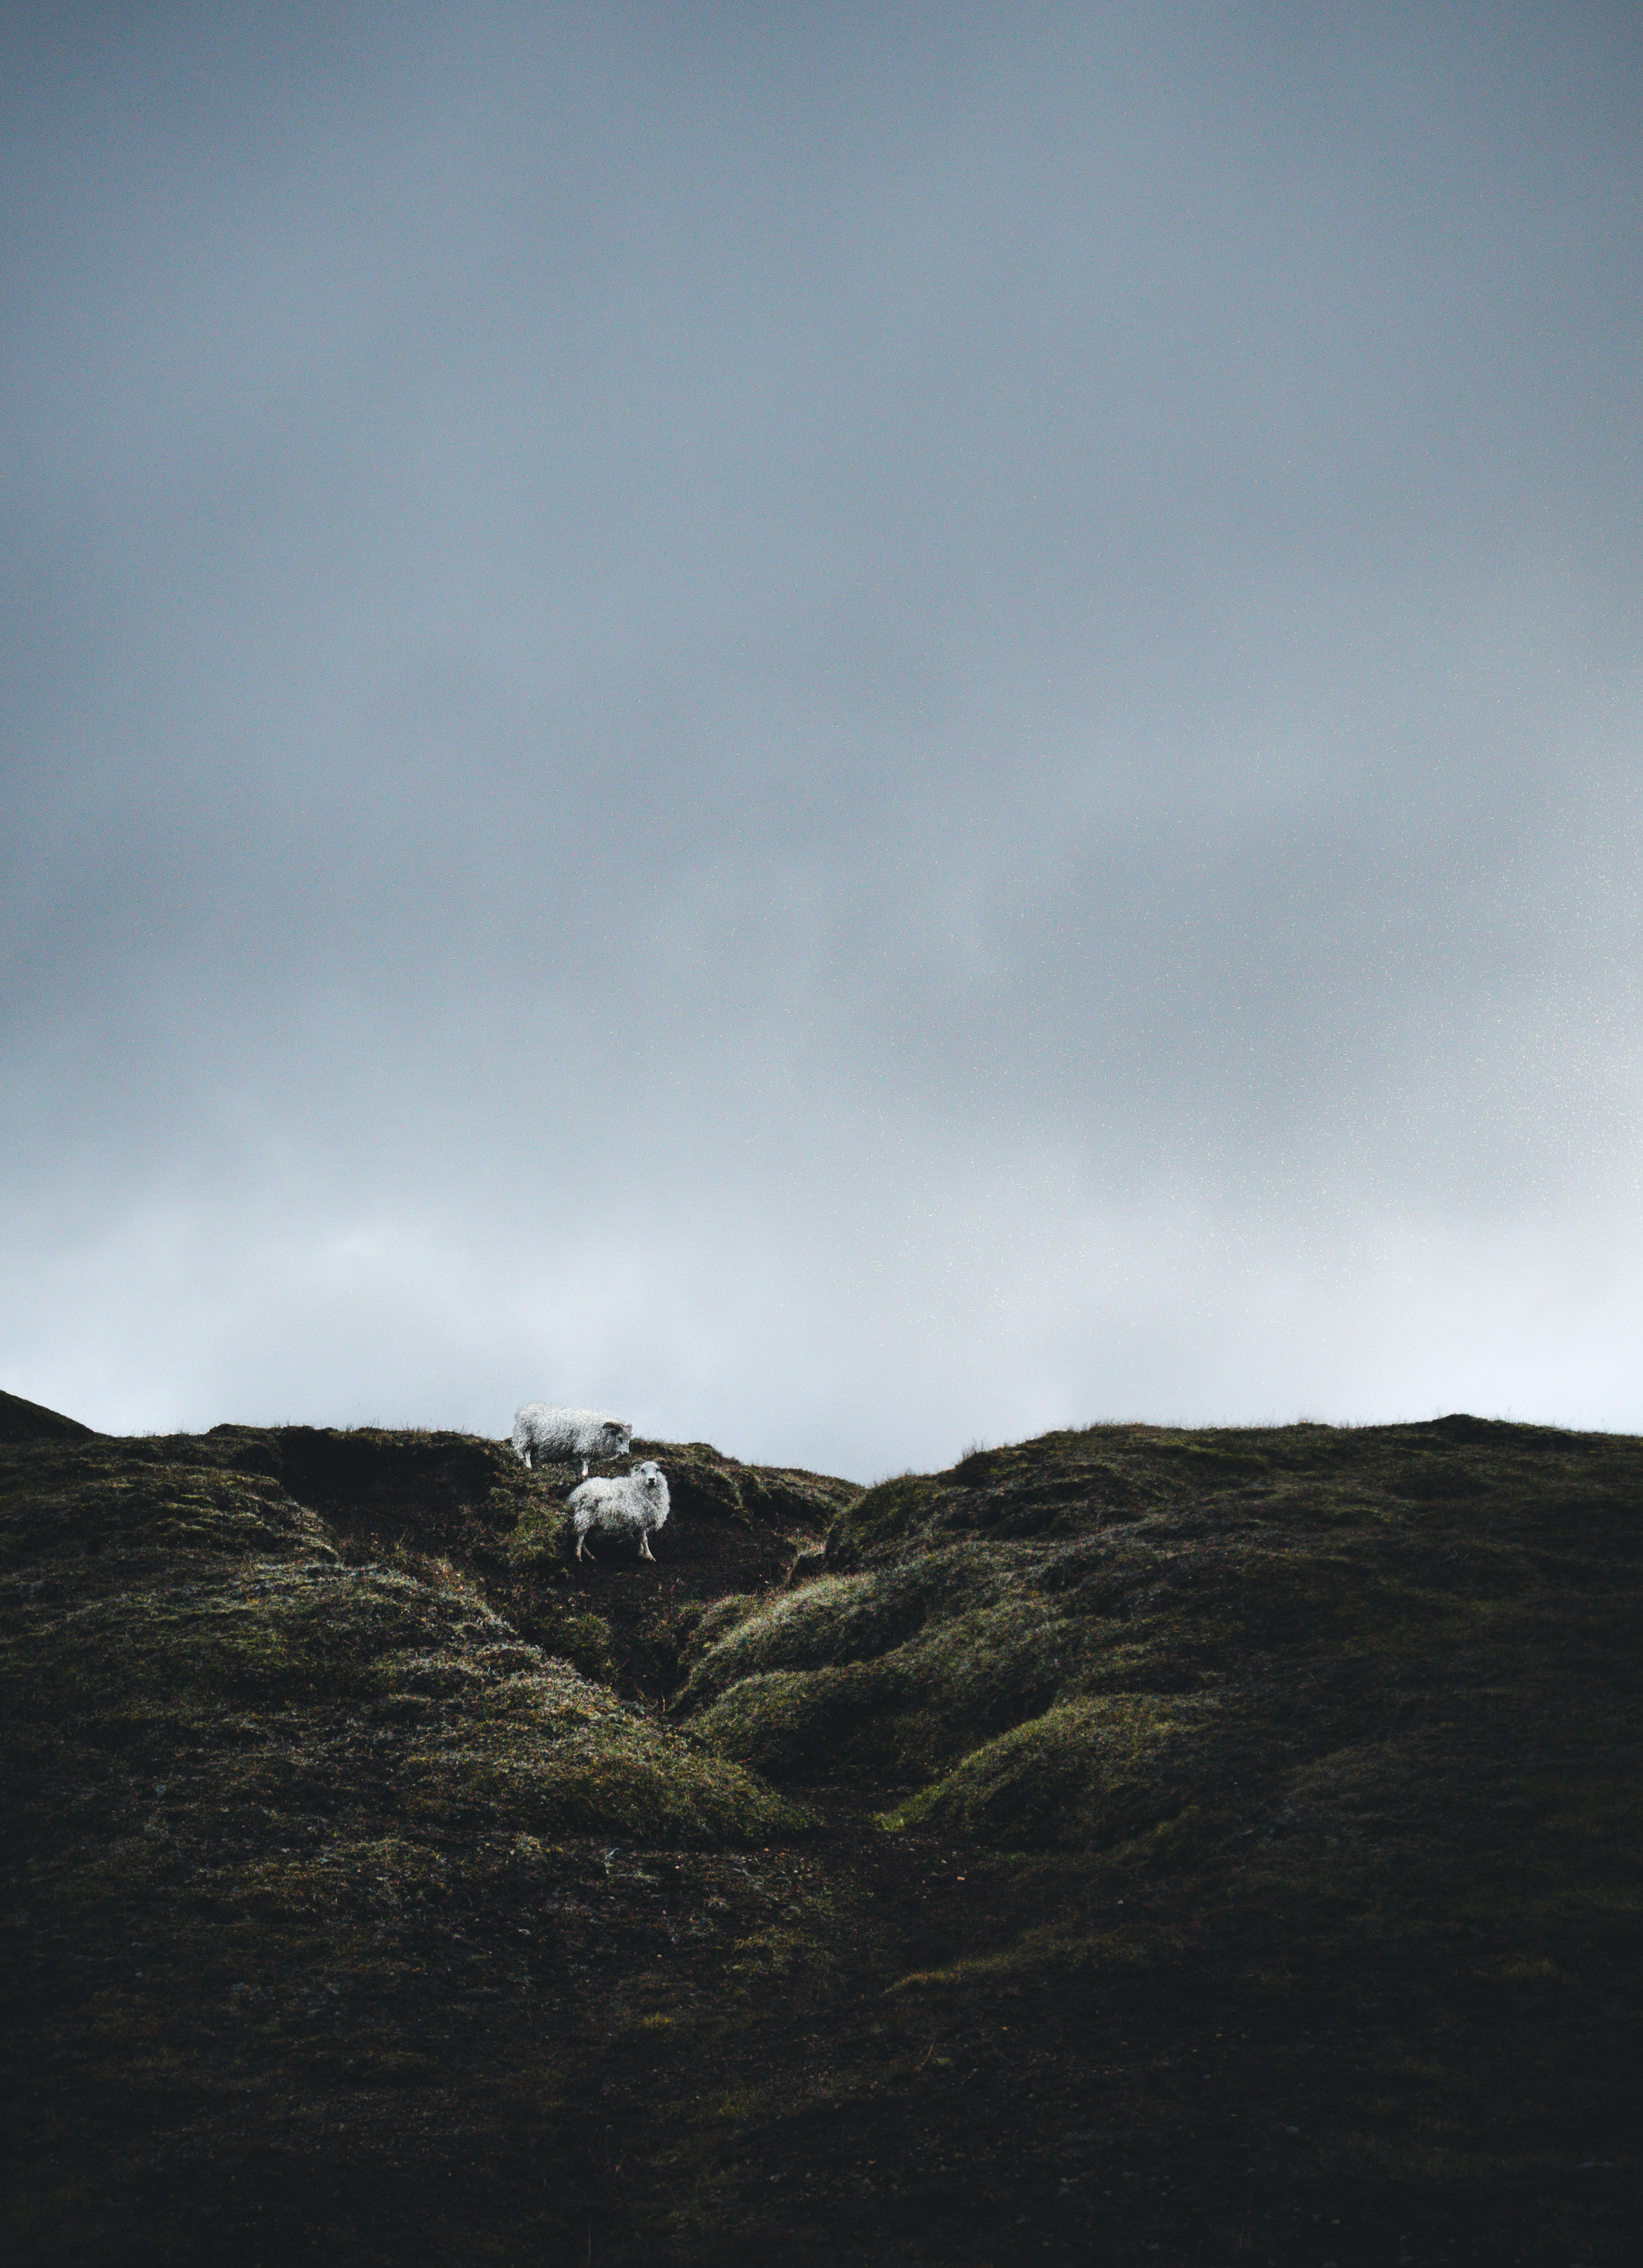
sky, highland, cloud, atmospheric phenomenon, hill, tree, fell, atmosphere, mountain, rock, sea, landscape, terrain, geology, horizon, ocean, formation, winter, meteorological phenomenon, vacation, ridge, cliff, wave, grassland